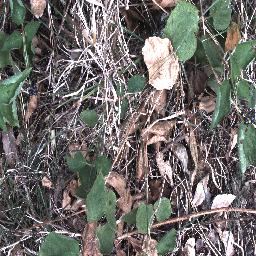
Label: lantana